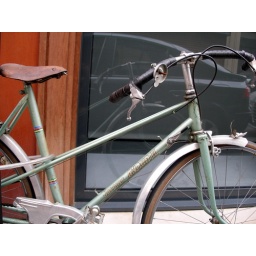
An old Jacques Anquetil bike in the street